Ben Gazzara

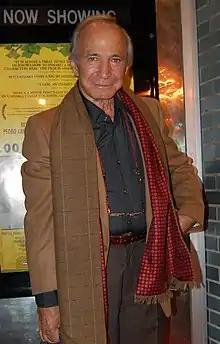
Gazzara at the premiere of "Looking for Palladin" in Greenwich Village, October 30, 2009

Gazzara became well known in several television series, beginning with "Arrest and Trial", which ran from 1963 to 1964 on ABC. He also appeared in the TV special "A Carol for Another Christmas" (1964) and had a short Broadway run in "A Traveller without Luggage" in 1964. He also guest-starred on "Kraft Suspense Theatre".